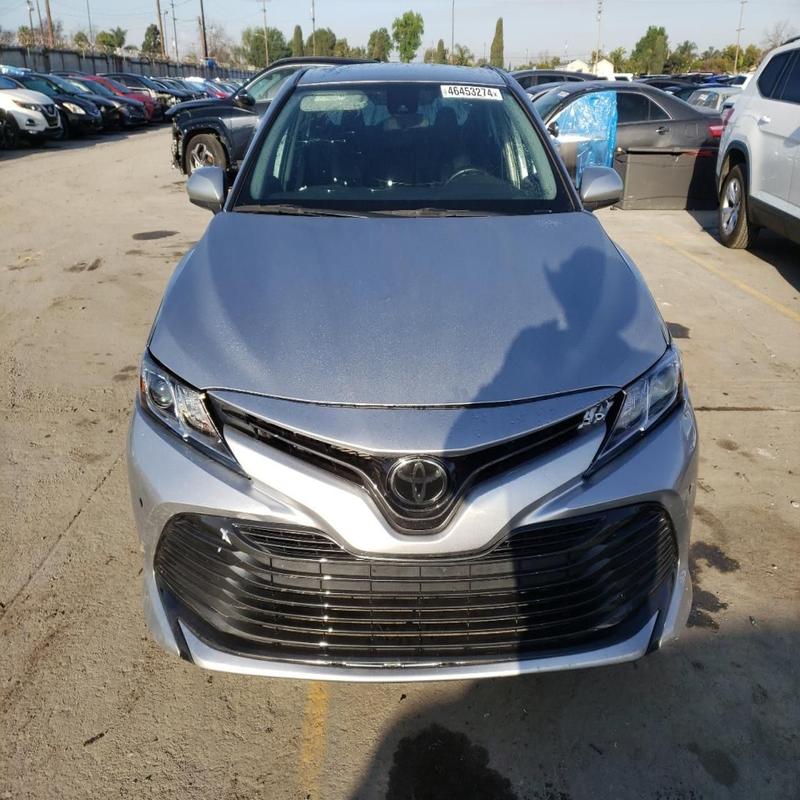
Aucun dommage détecté.
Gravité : aucun